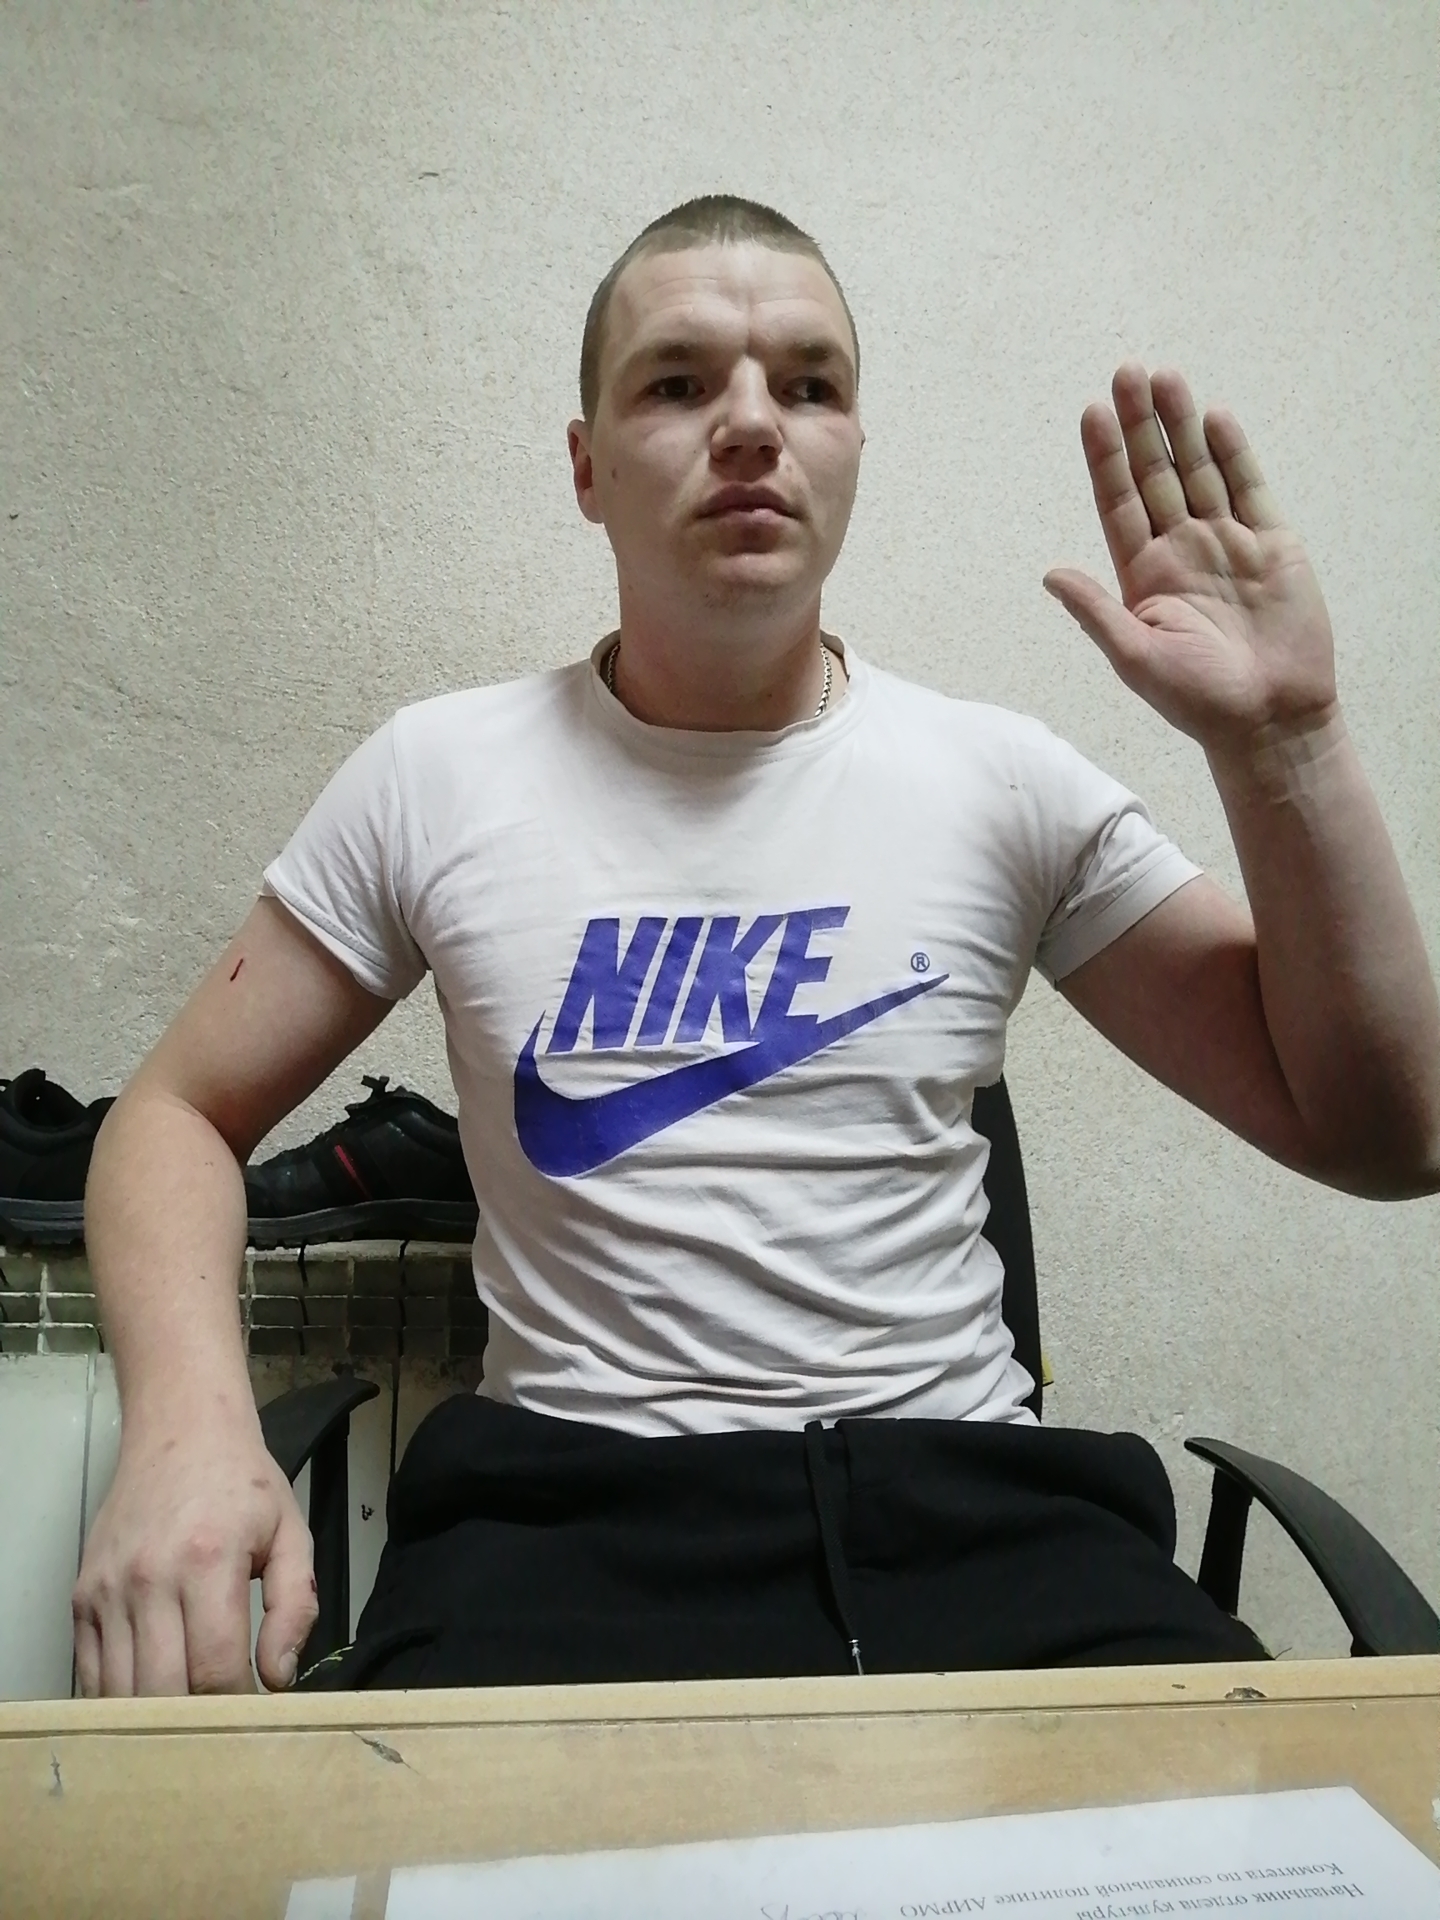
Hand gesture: stop